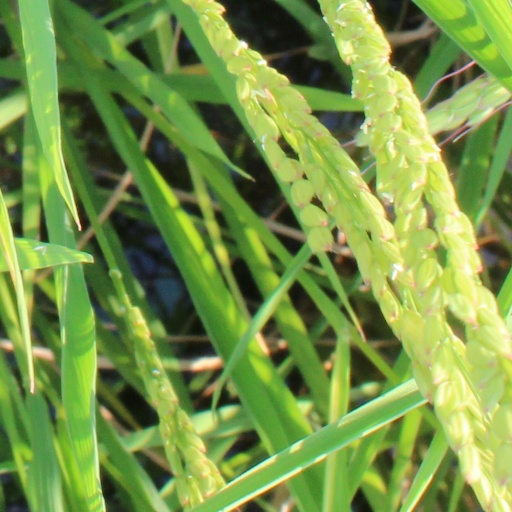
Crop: rice